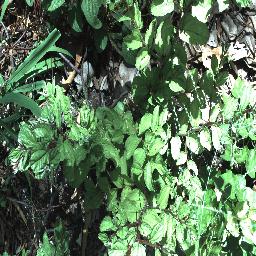
Label: chinee_apple